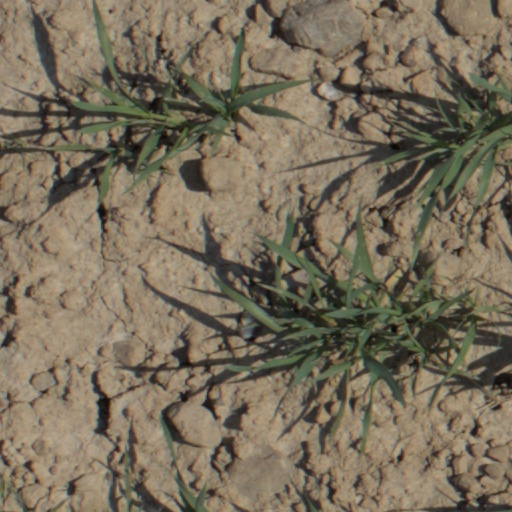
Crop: wheat